Mountain lions in the Santa Monica Mountains

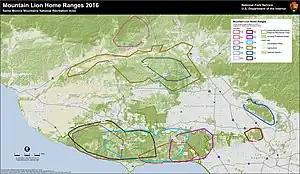
Home ranges of mountain lions in the Santa Monica, Santa Susana, and Verdugo Mountains

The Santa Monica Mountains extend approximately from the Hollywood Hills in Los Angeles to Point Mugu in Ventura County. Although heavily developed, much of the range has been preserved as local, state, or national parkland, the largest of which is the Santa Monica Mountains National Recreation Area.